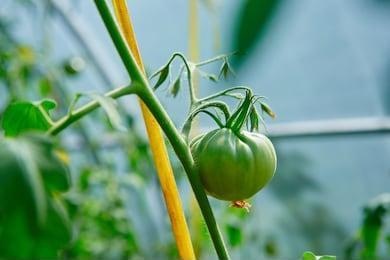
Label: tomato